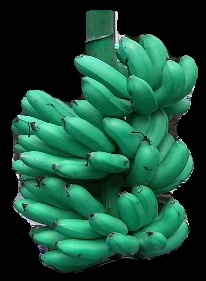
Variety: rasbale
Grade: grade1